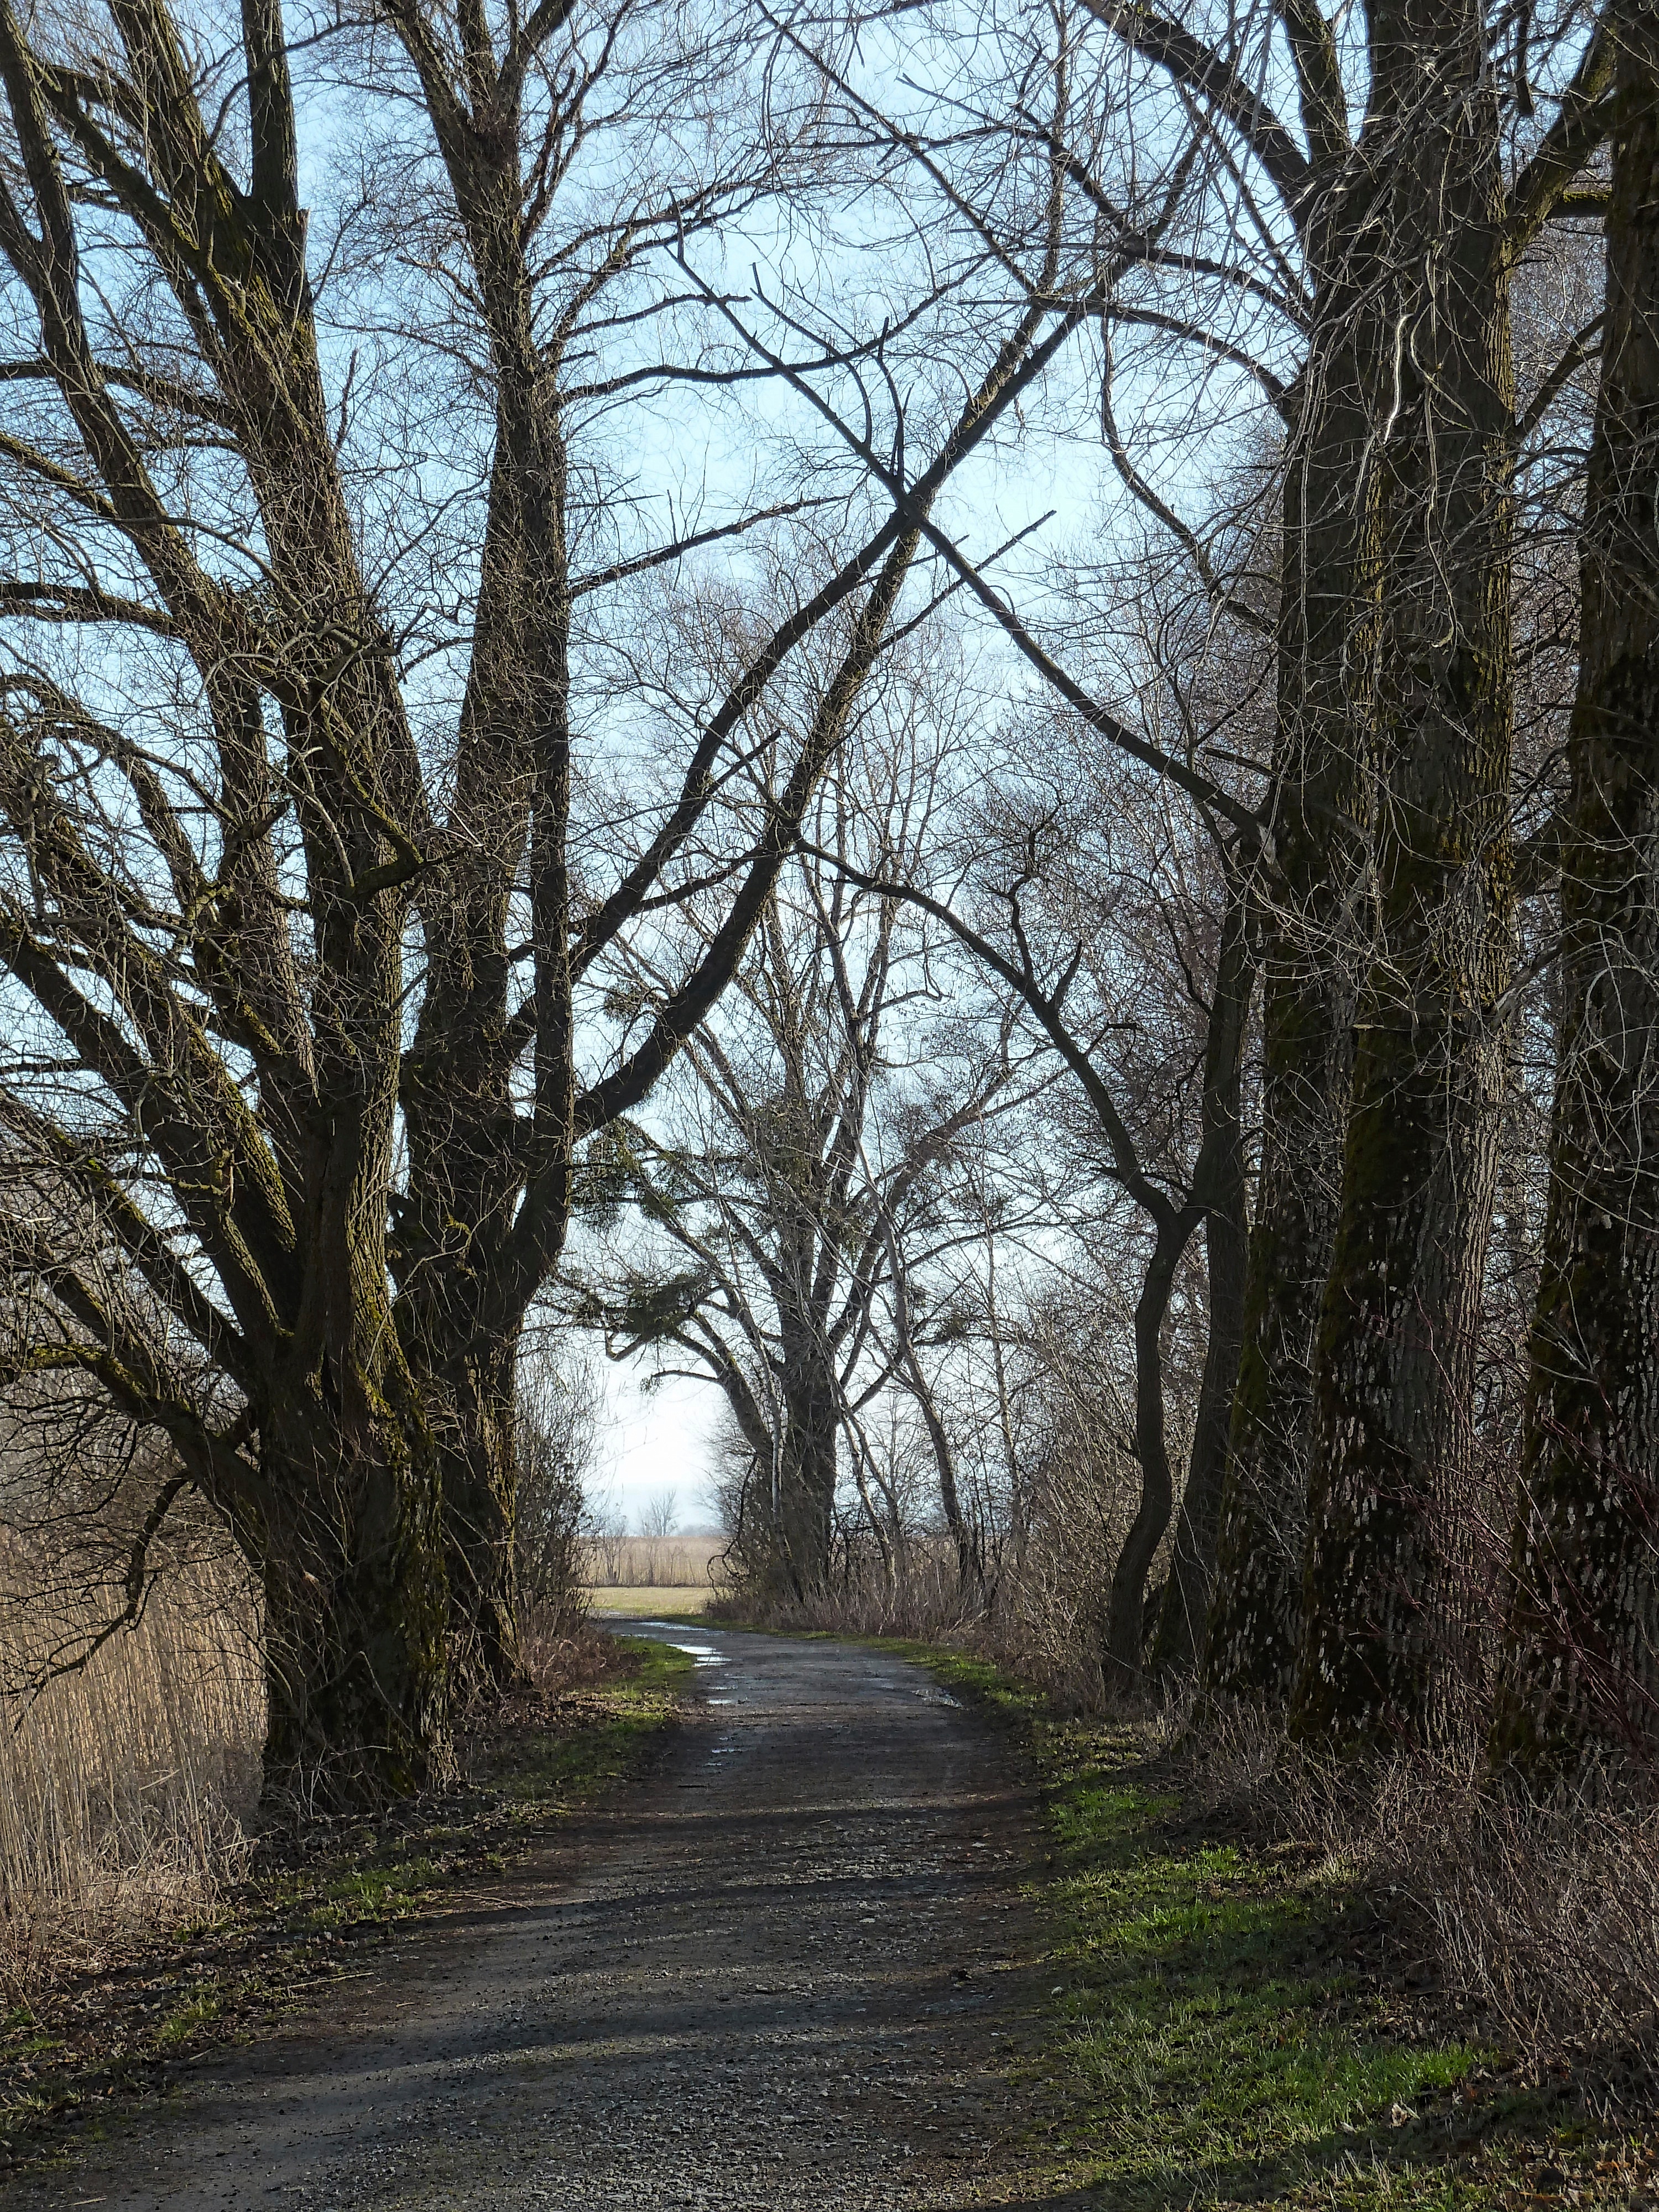
landscape, tree, nature, forest, path, pathway, winter, plant, road, trail, sunlight, morning, leaf, perspective, direction, autumn, weather, season, trees, way, woodland, habitat, rural area, natural environment, atmospheric phenomenon, woody plant